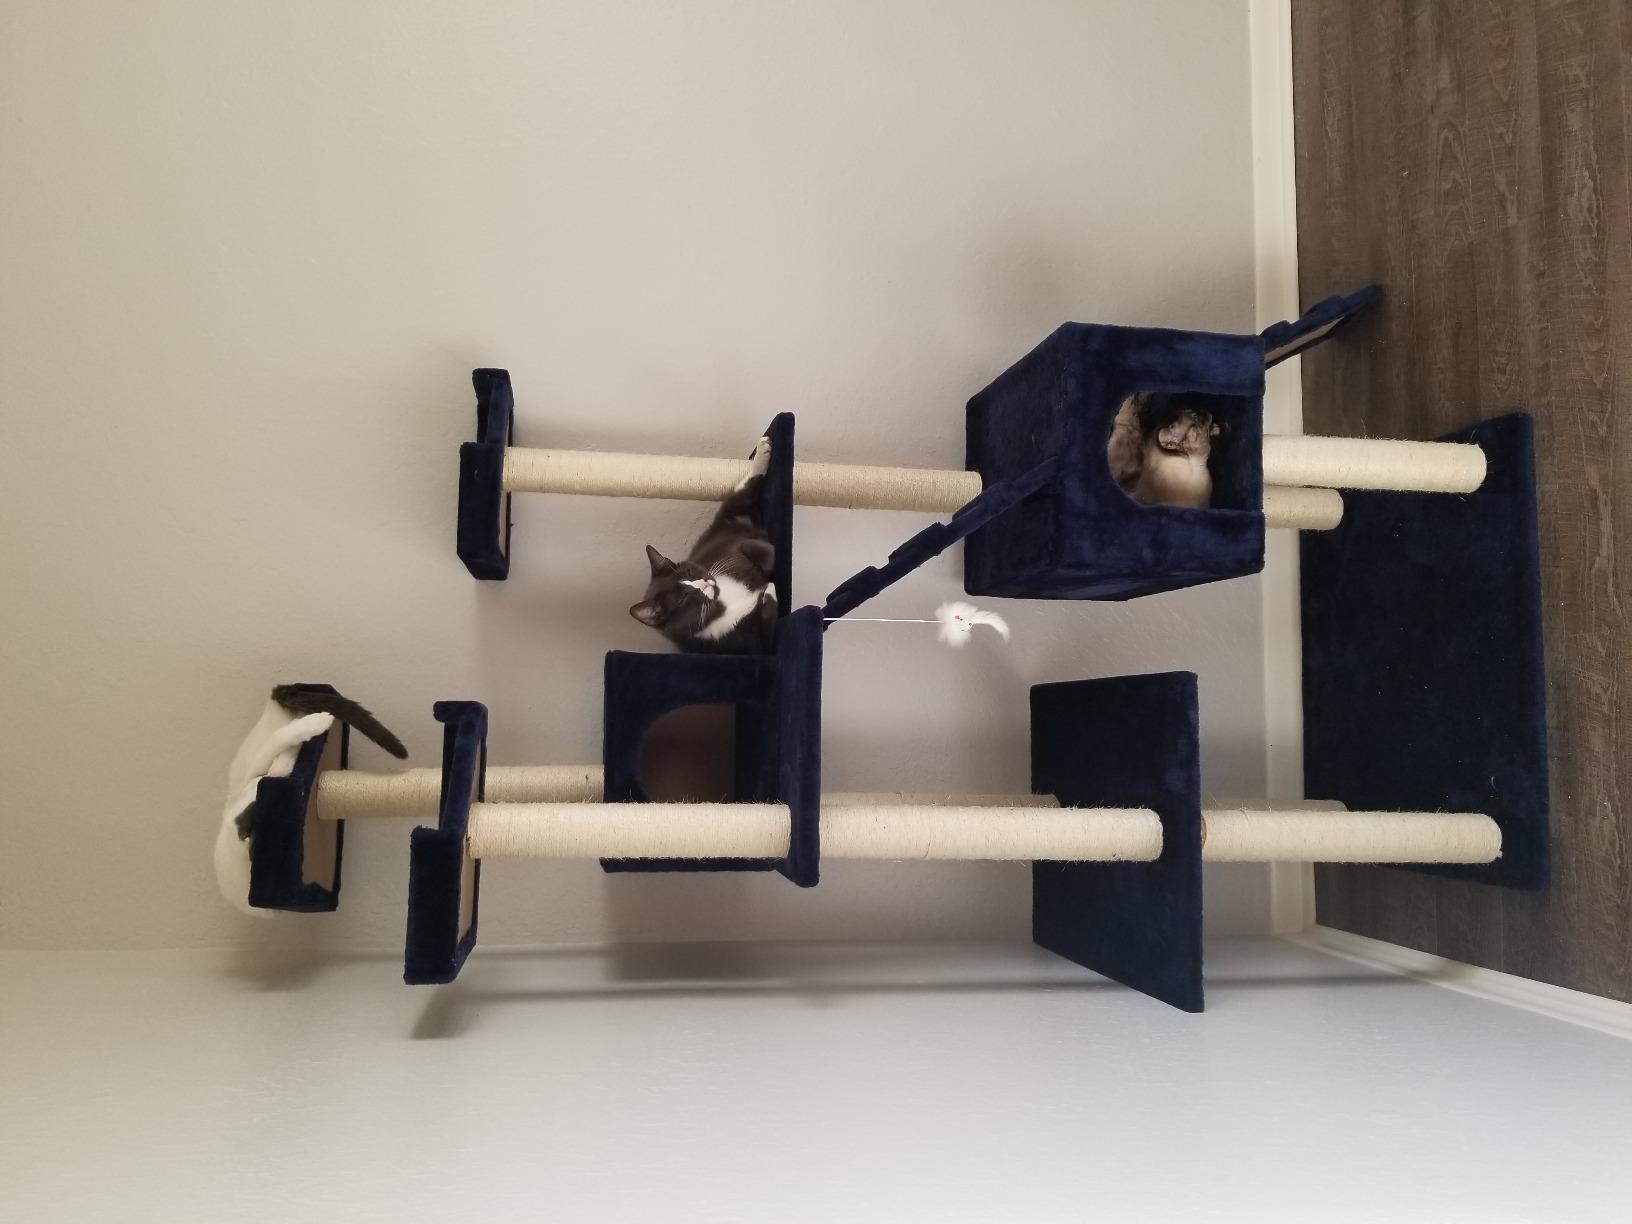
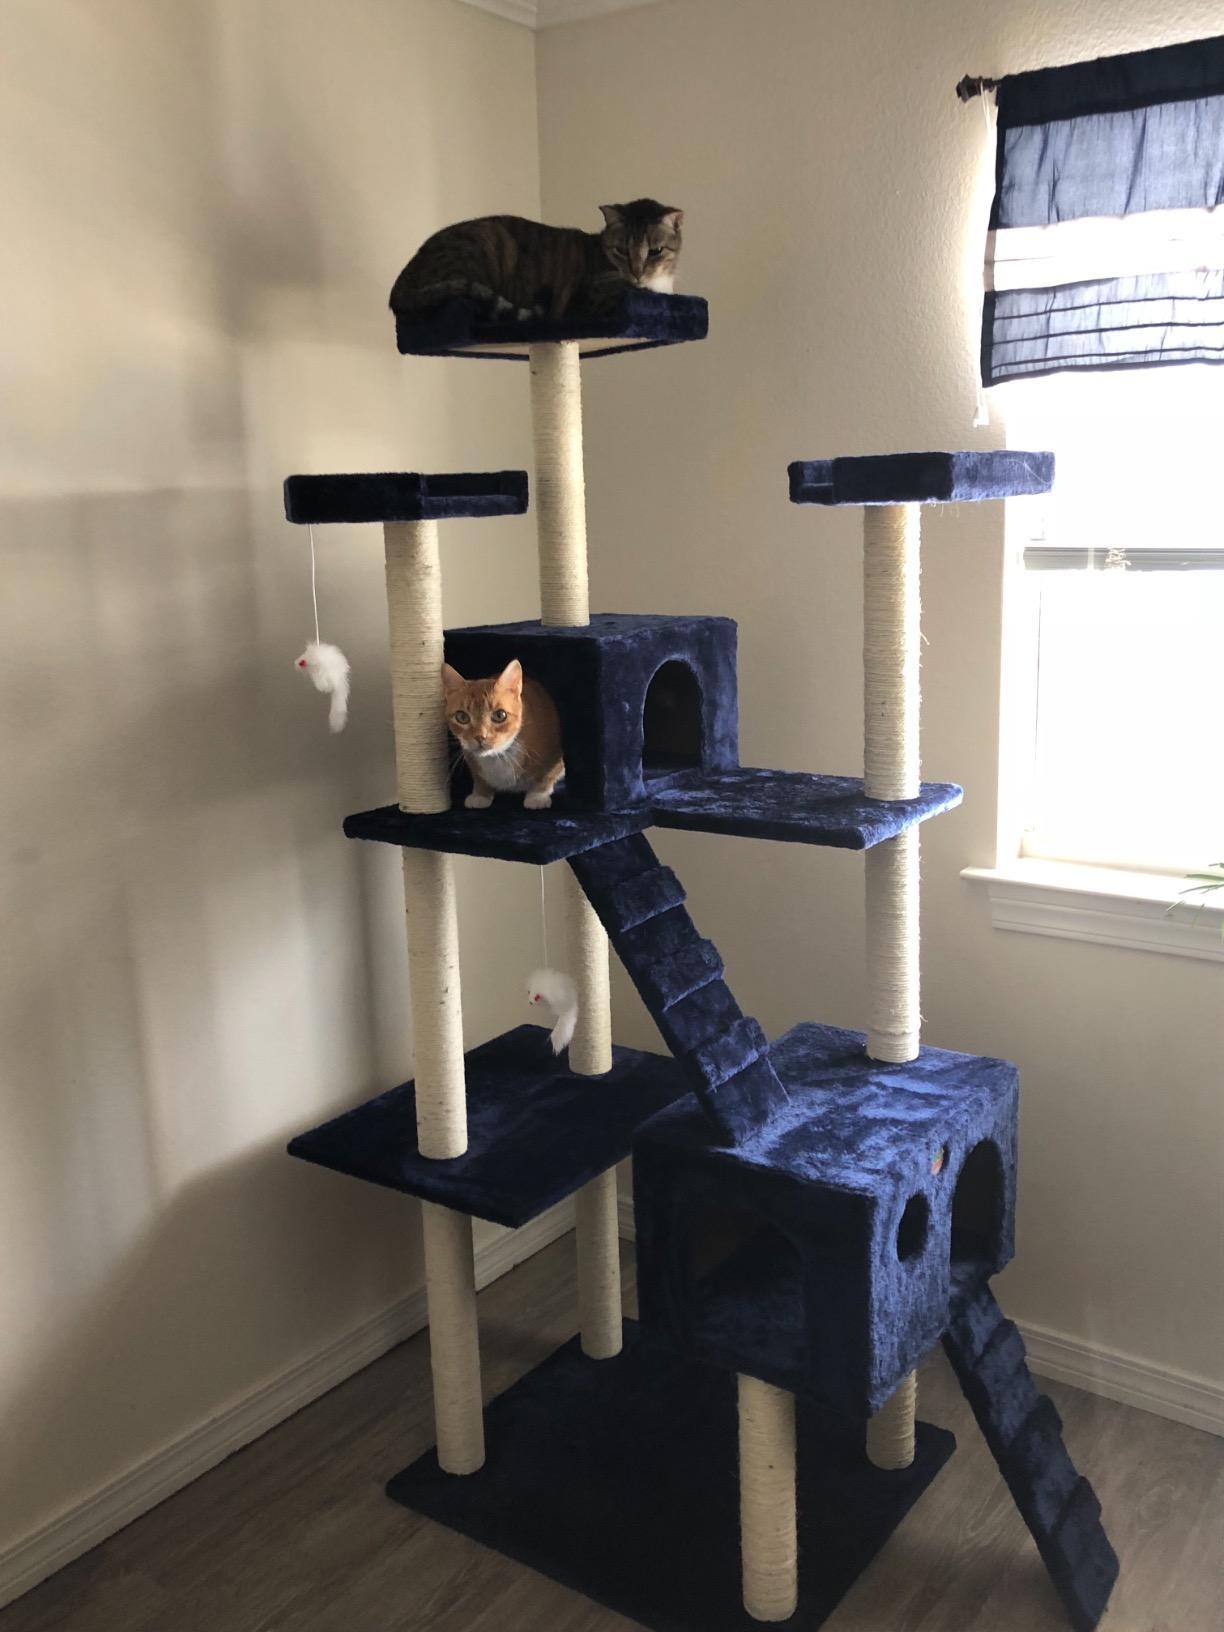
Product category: items_cat tree
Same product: yes